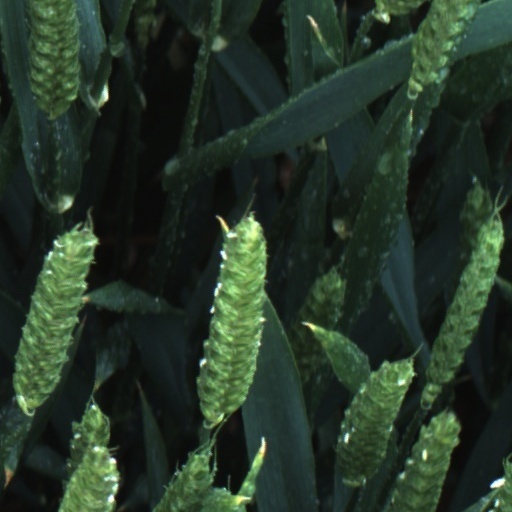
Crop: wheat